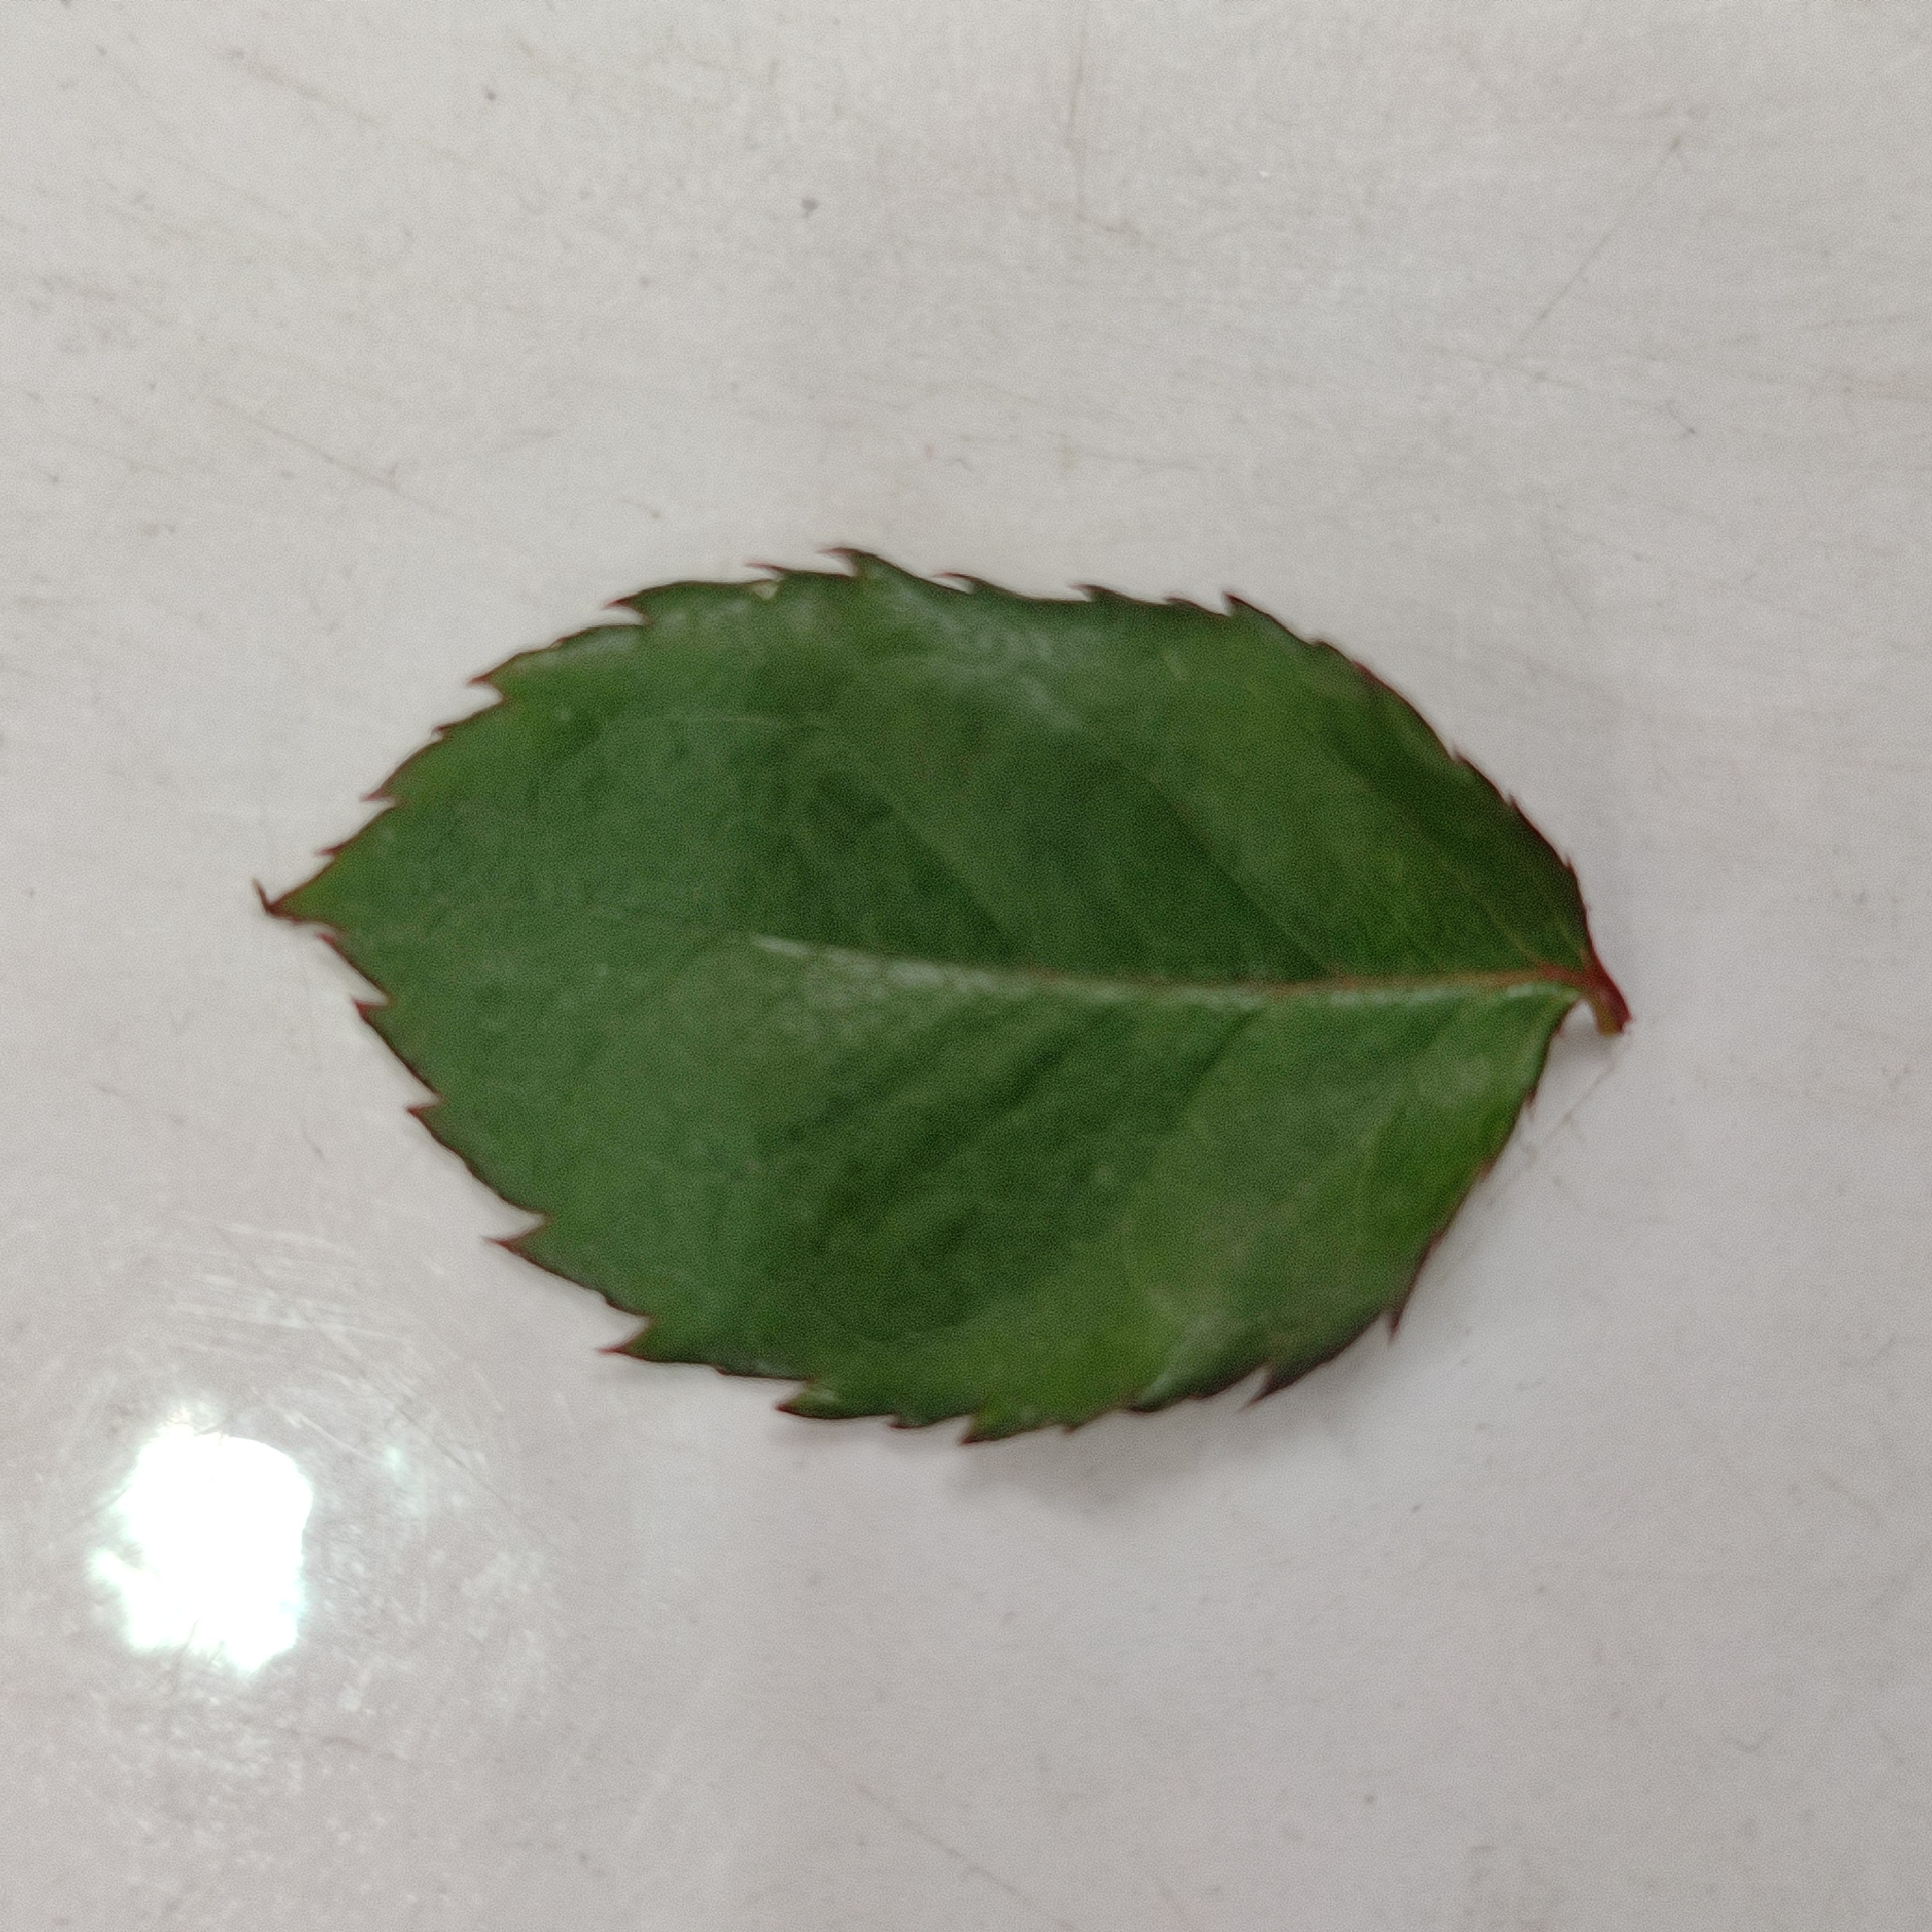
Label: Healthy Leaf